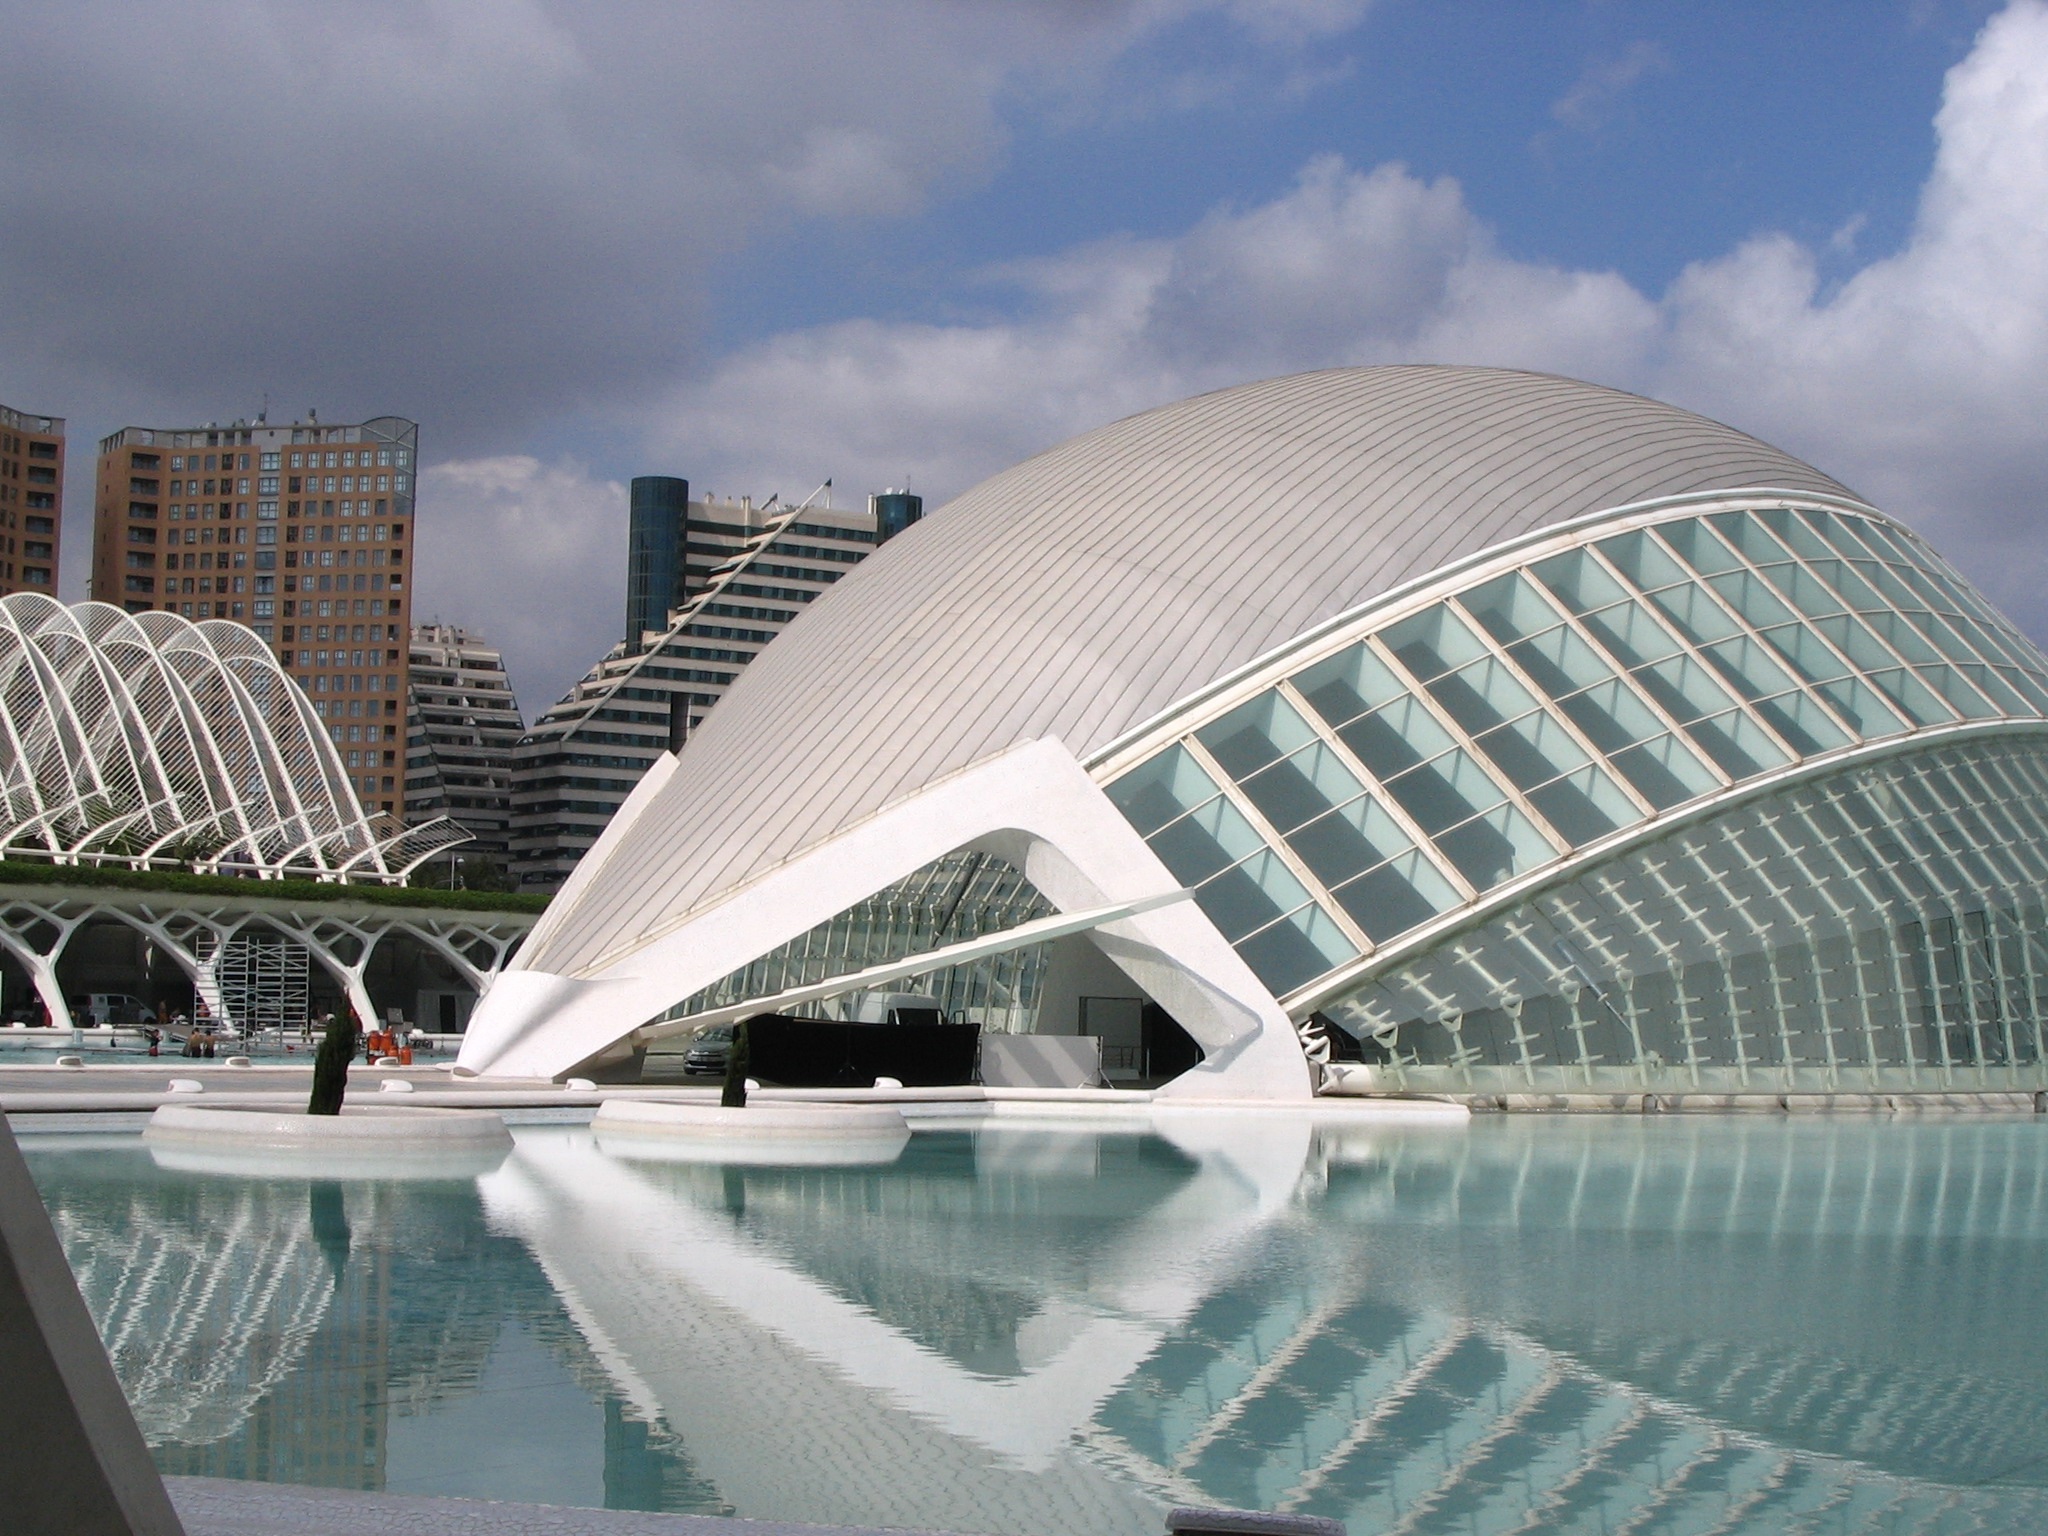
nature, architecture, structure, building, skyscraper, reflection, stadium, modern architecture, art, science, spain, expo, culture, valencia, headquarters, convention center, sport venue, cac, worldexpo, ciudad de las artes y las ciencias